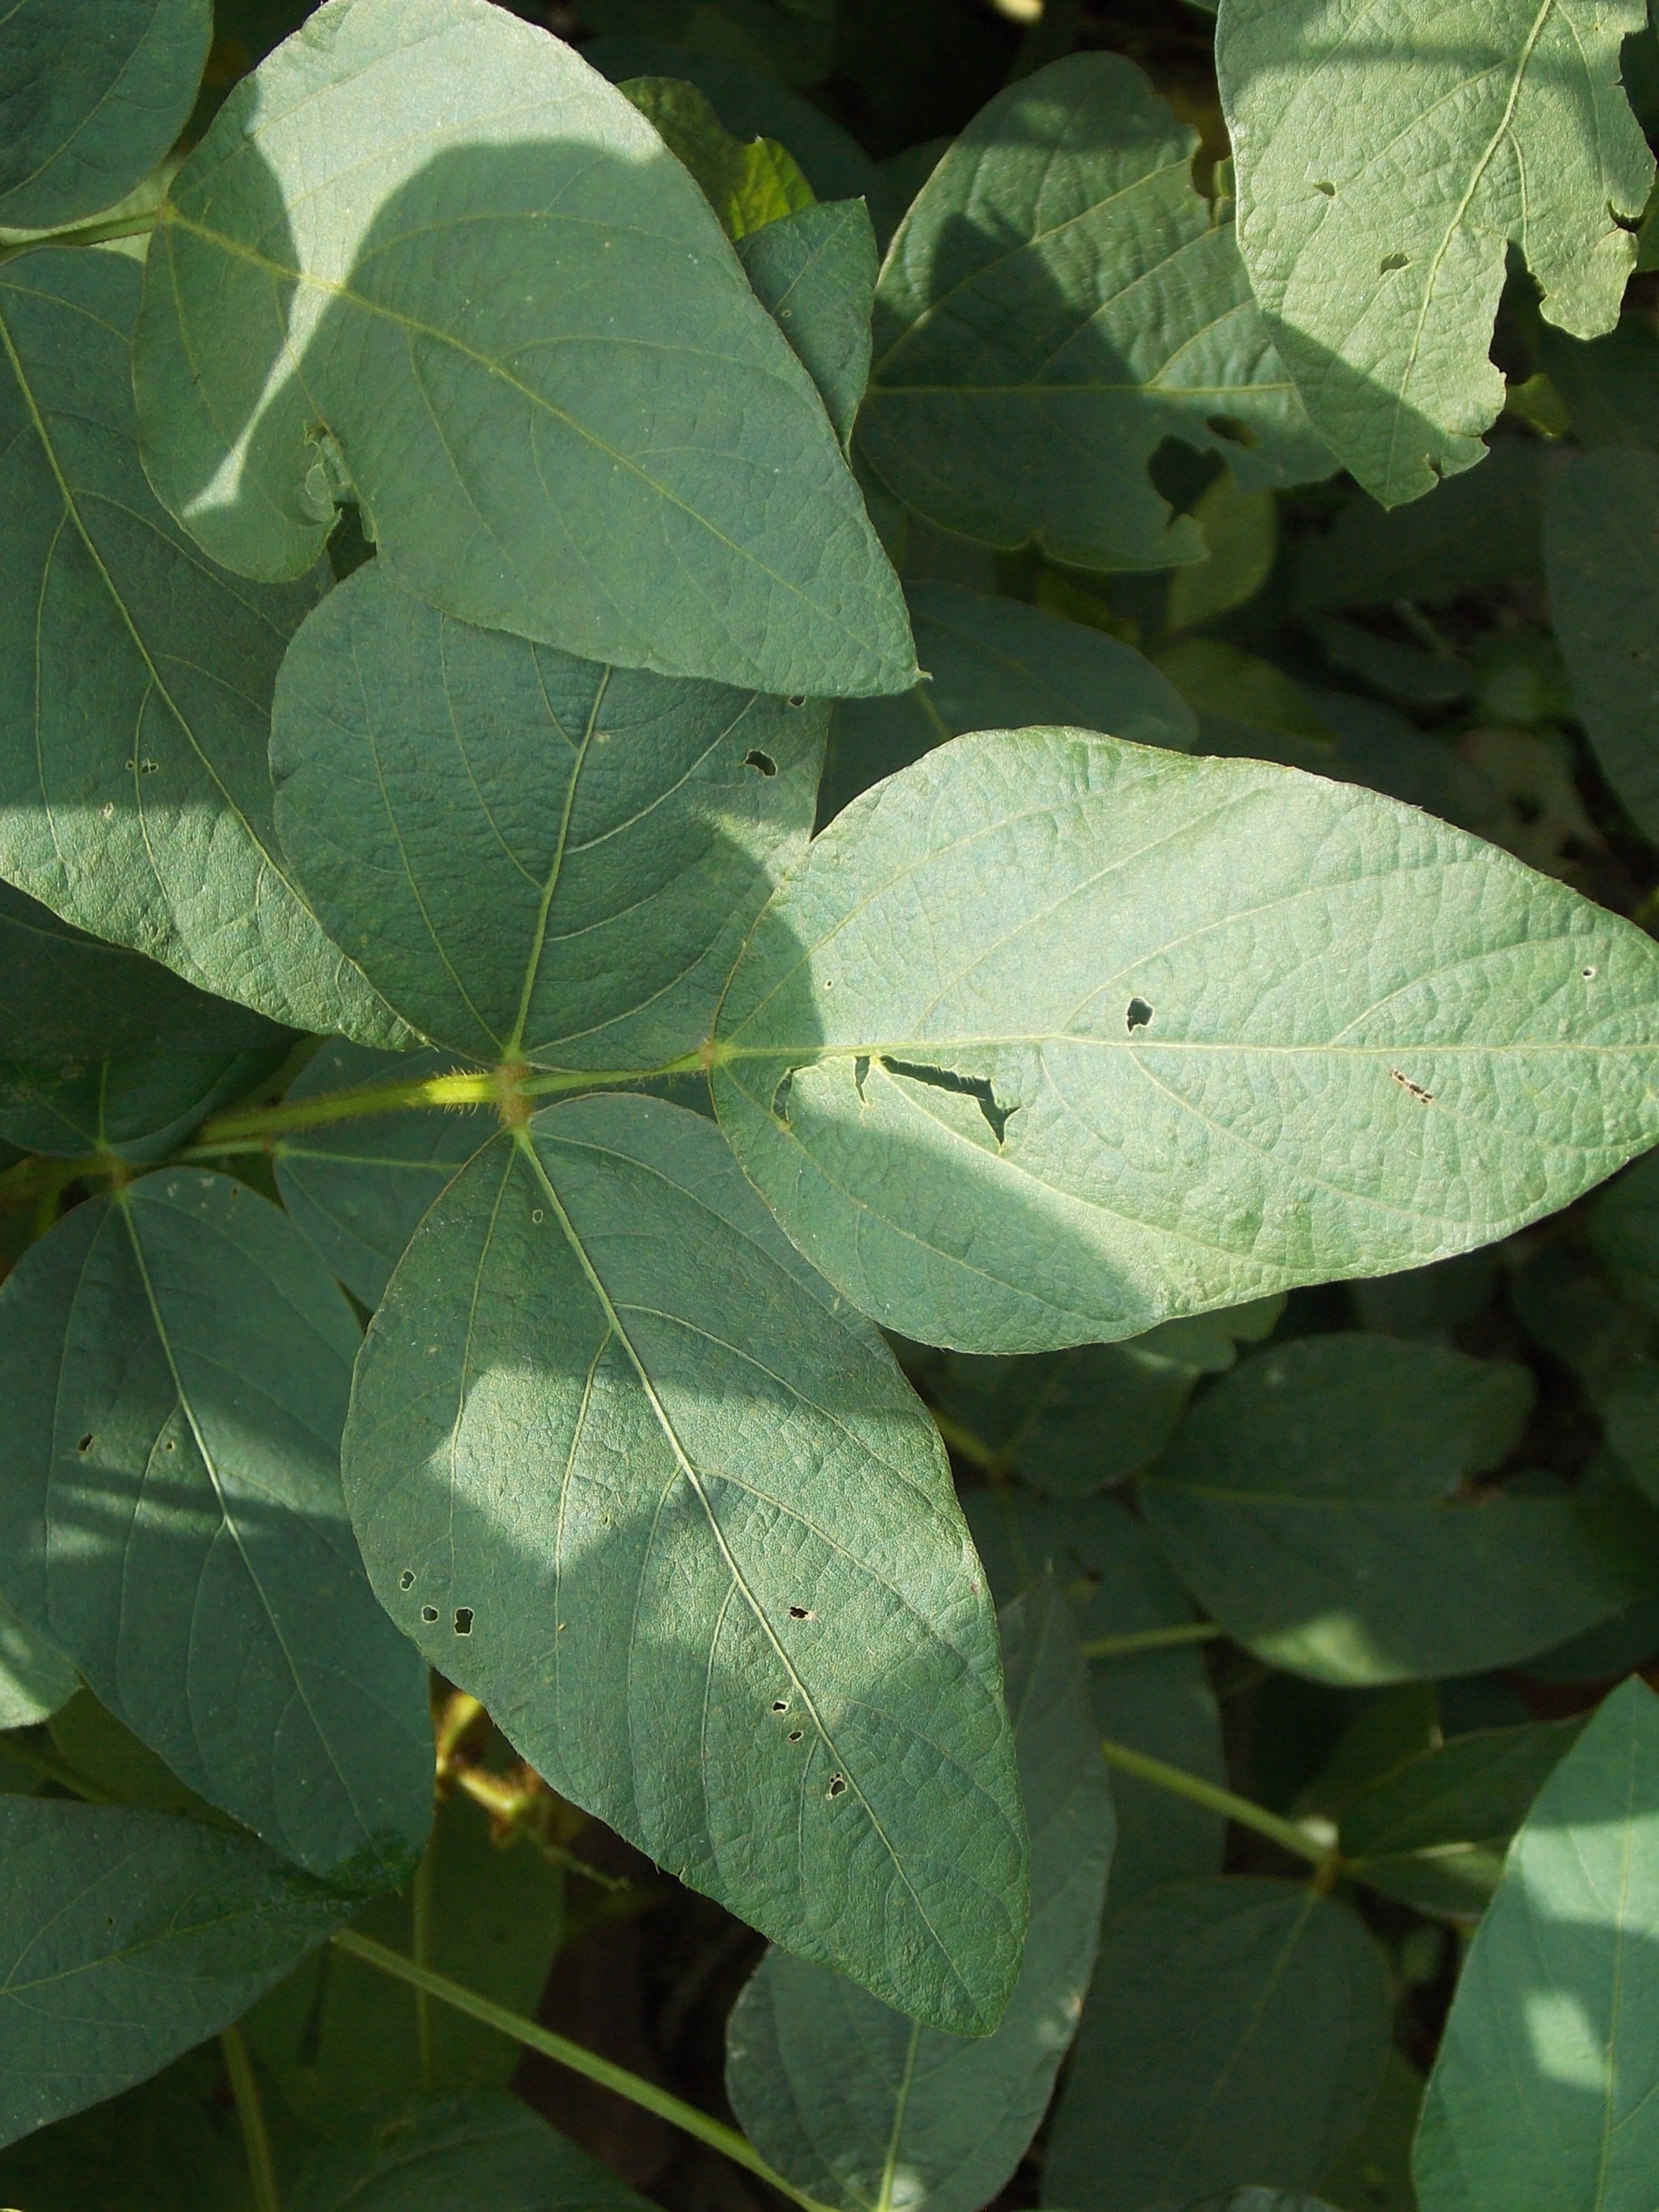
Label: Disease